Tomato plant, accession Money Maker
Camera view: bottom (45 deg); turntable rotation: 300 degrees
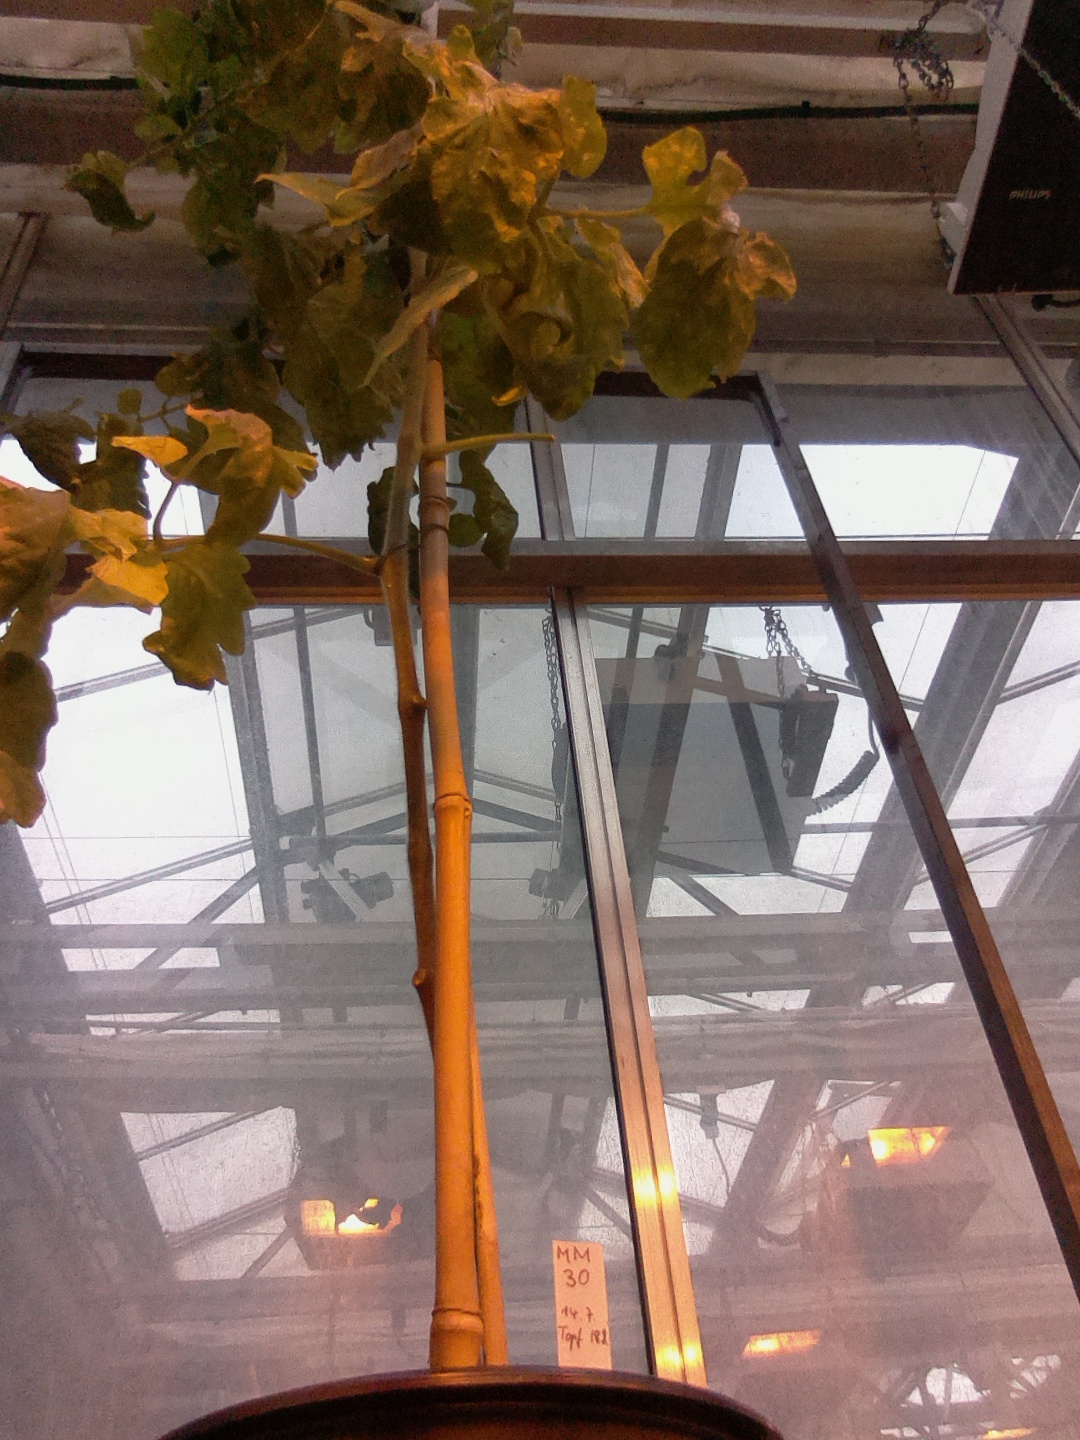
BBCH growth stage 79: 90% -100% of final fruit size